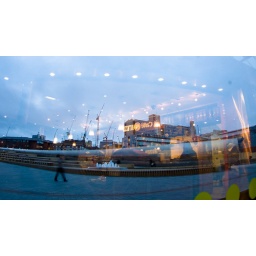
Waiting for the train, a pigeon flew in to the kitchen